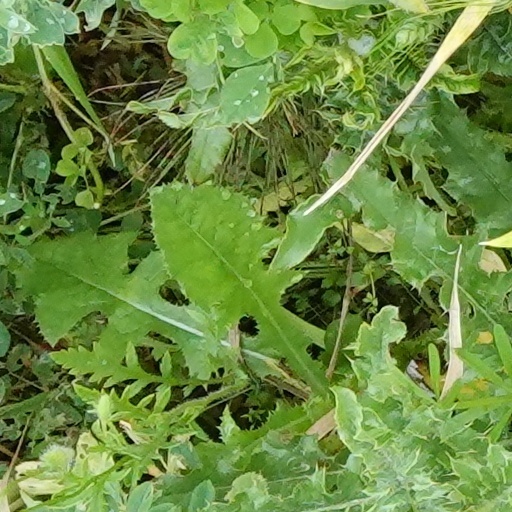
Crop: wheat